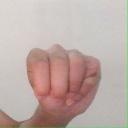
अक्षर: म